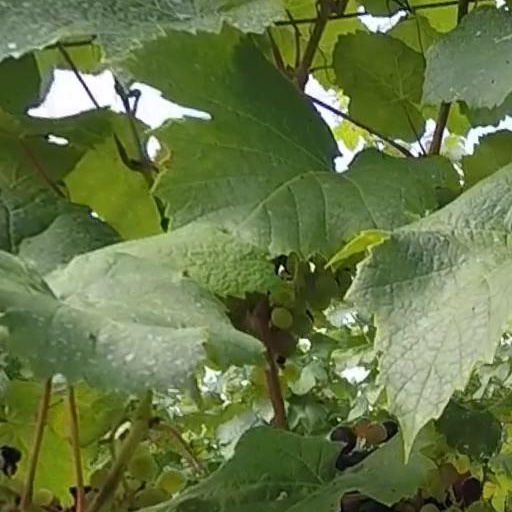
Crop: grape